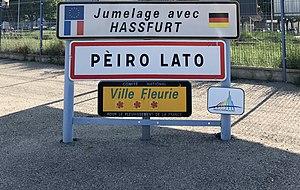
Panneau d'entrée dans Pierrelatte.